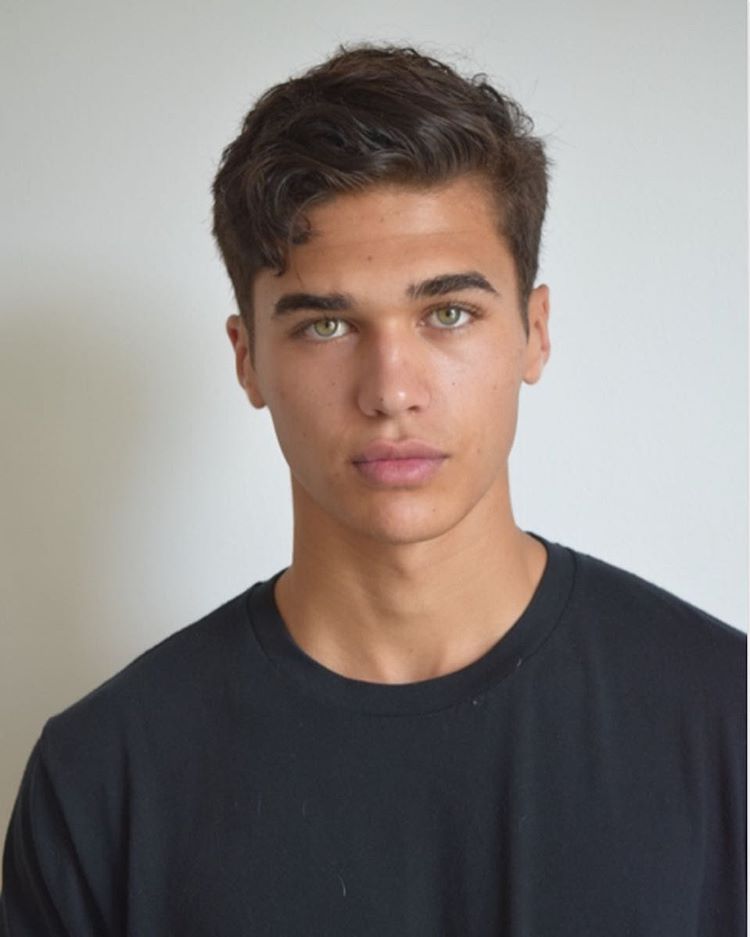
Label: Colored